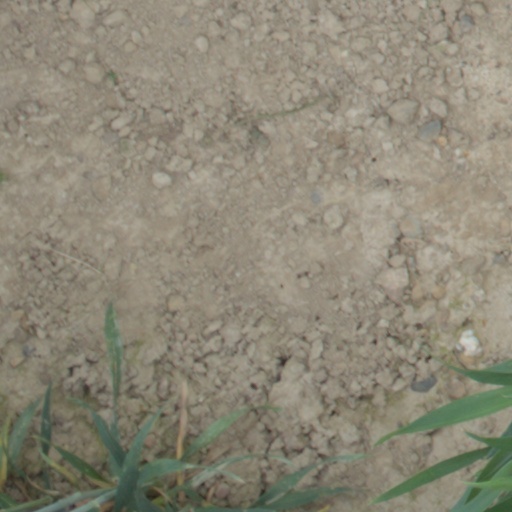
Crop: wheat